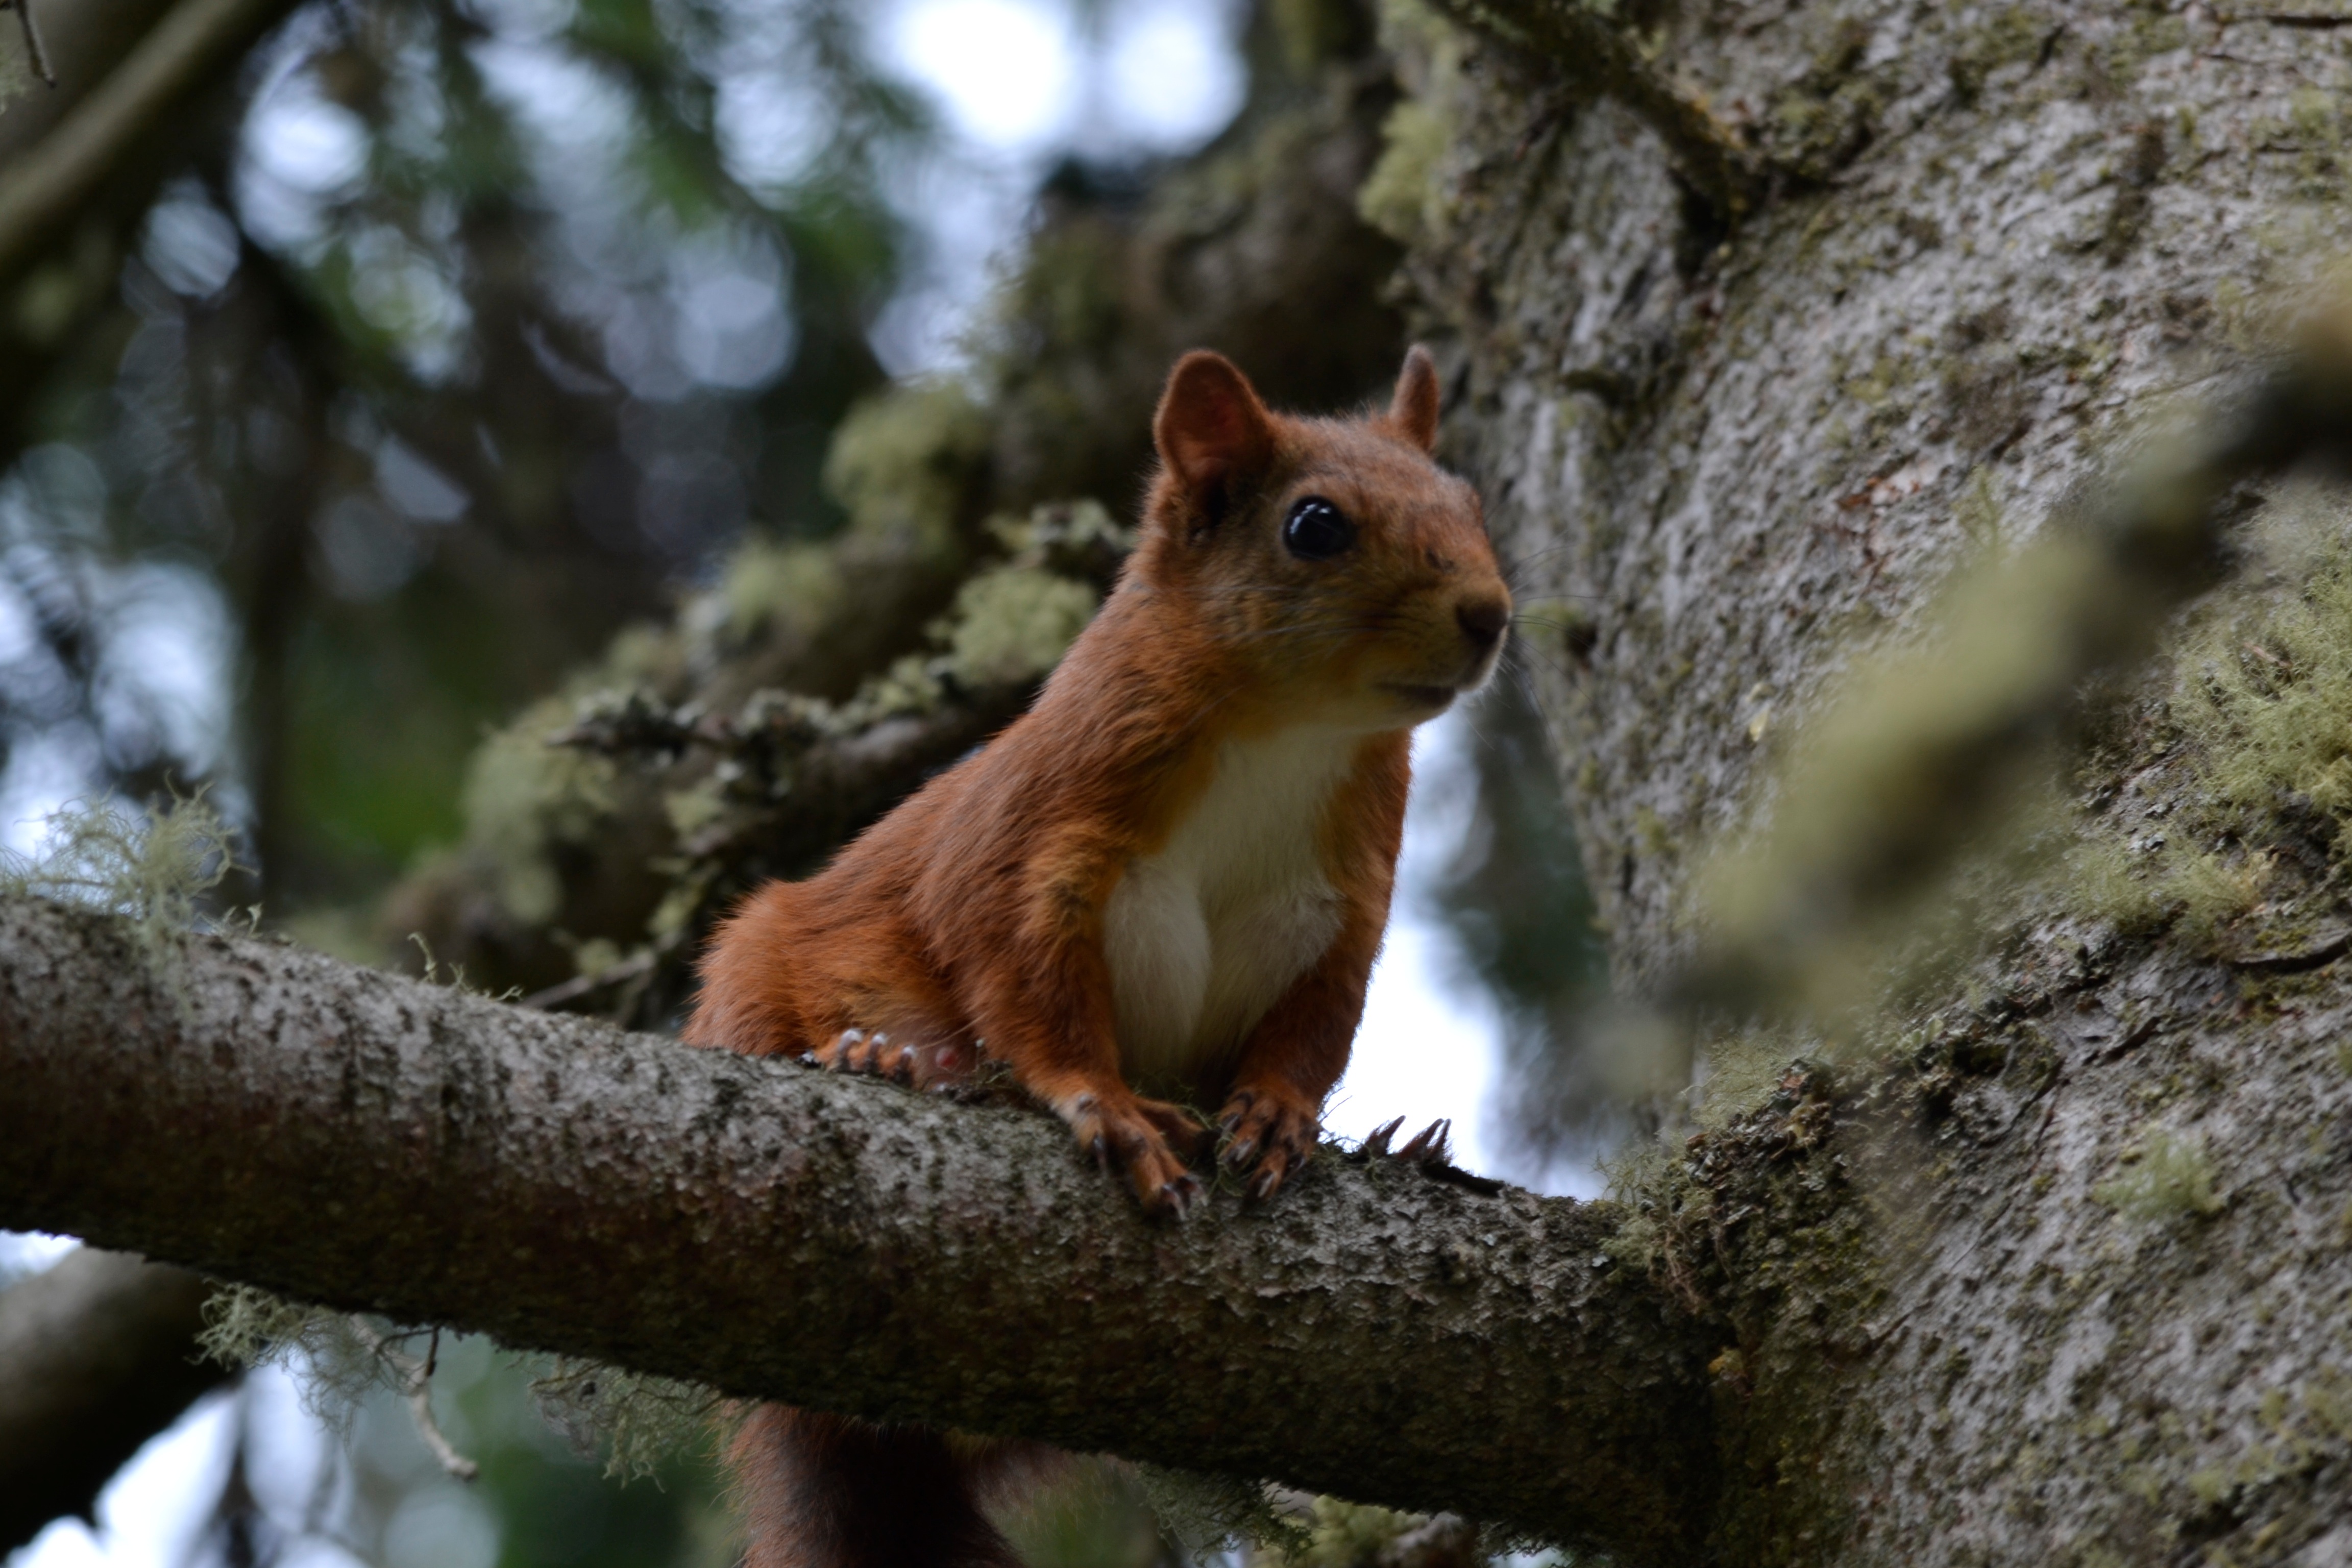
tree, nature, branch, wildlife, mammal, squirrel, rodent, fauna, vertebrate, chipmunk, fox squirrel